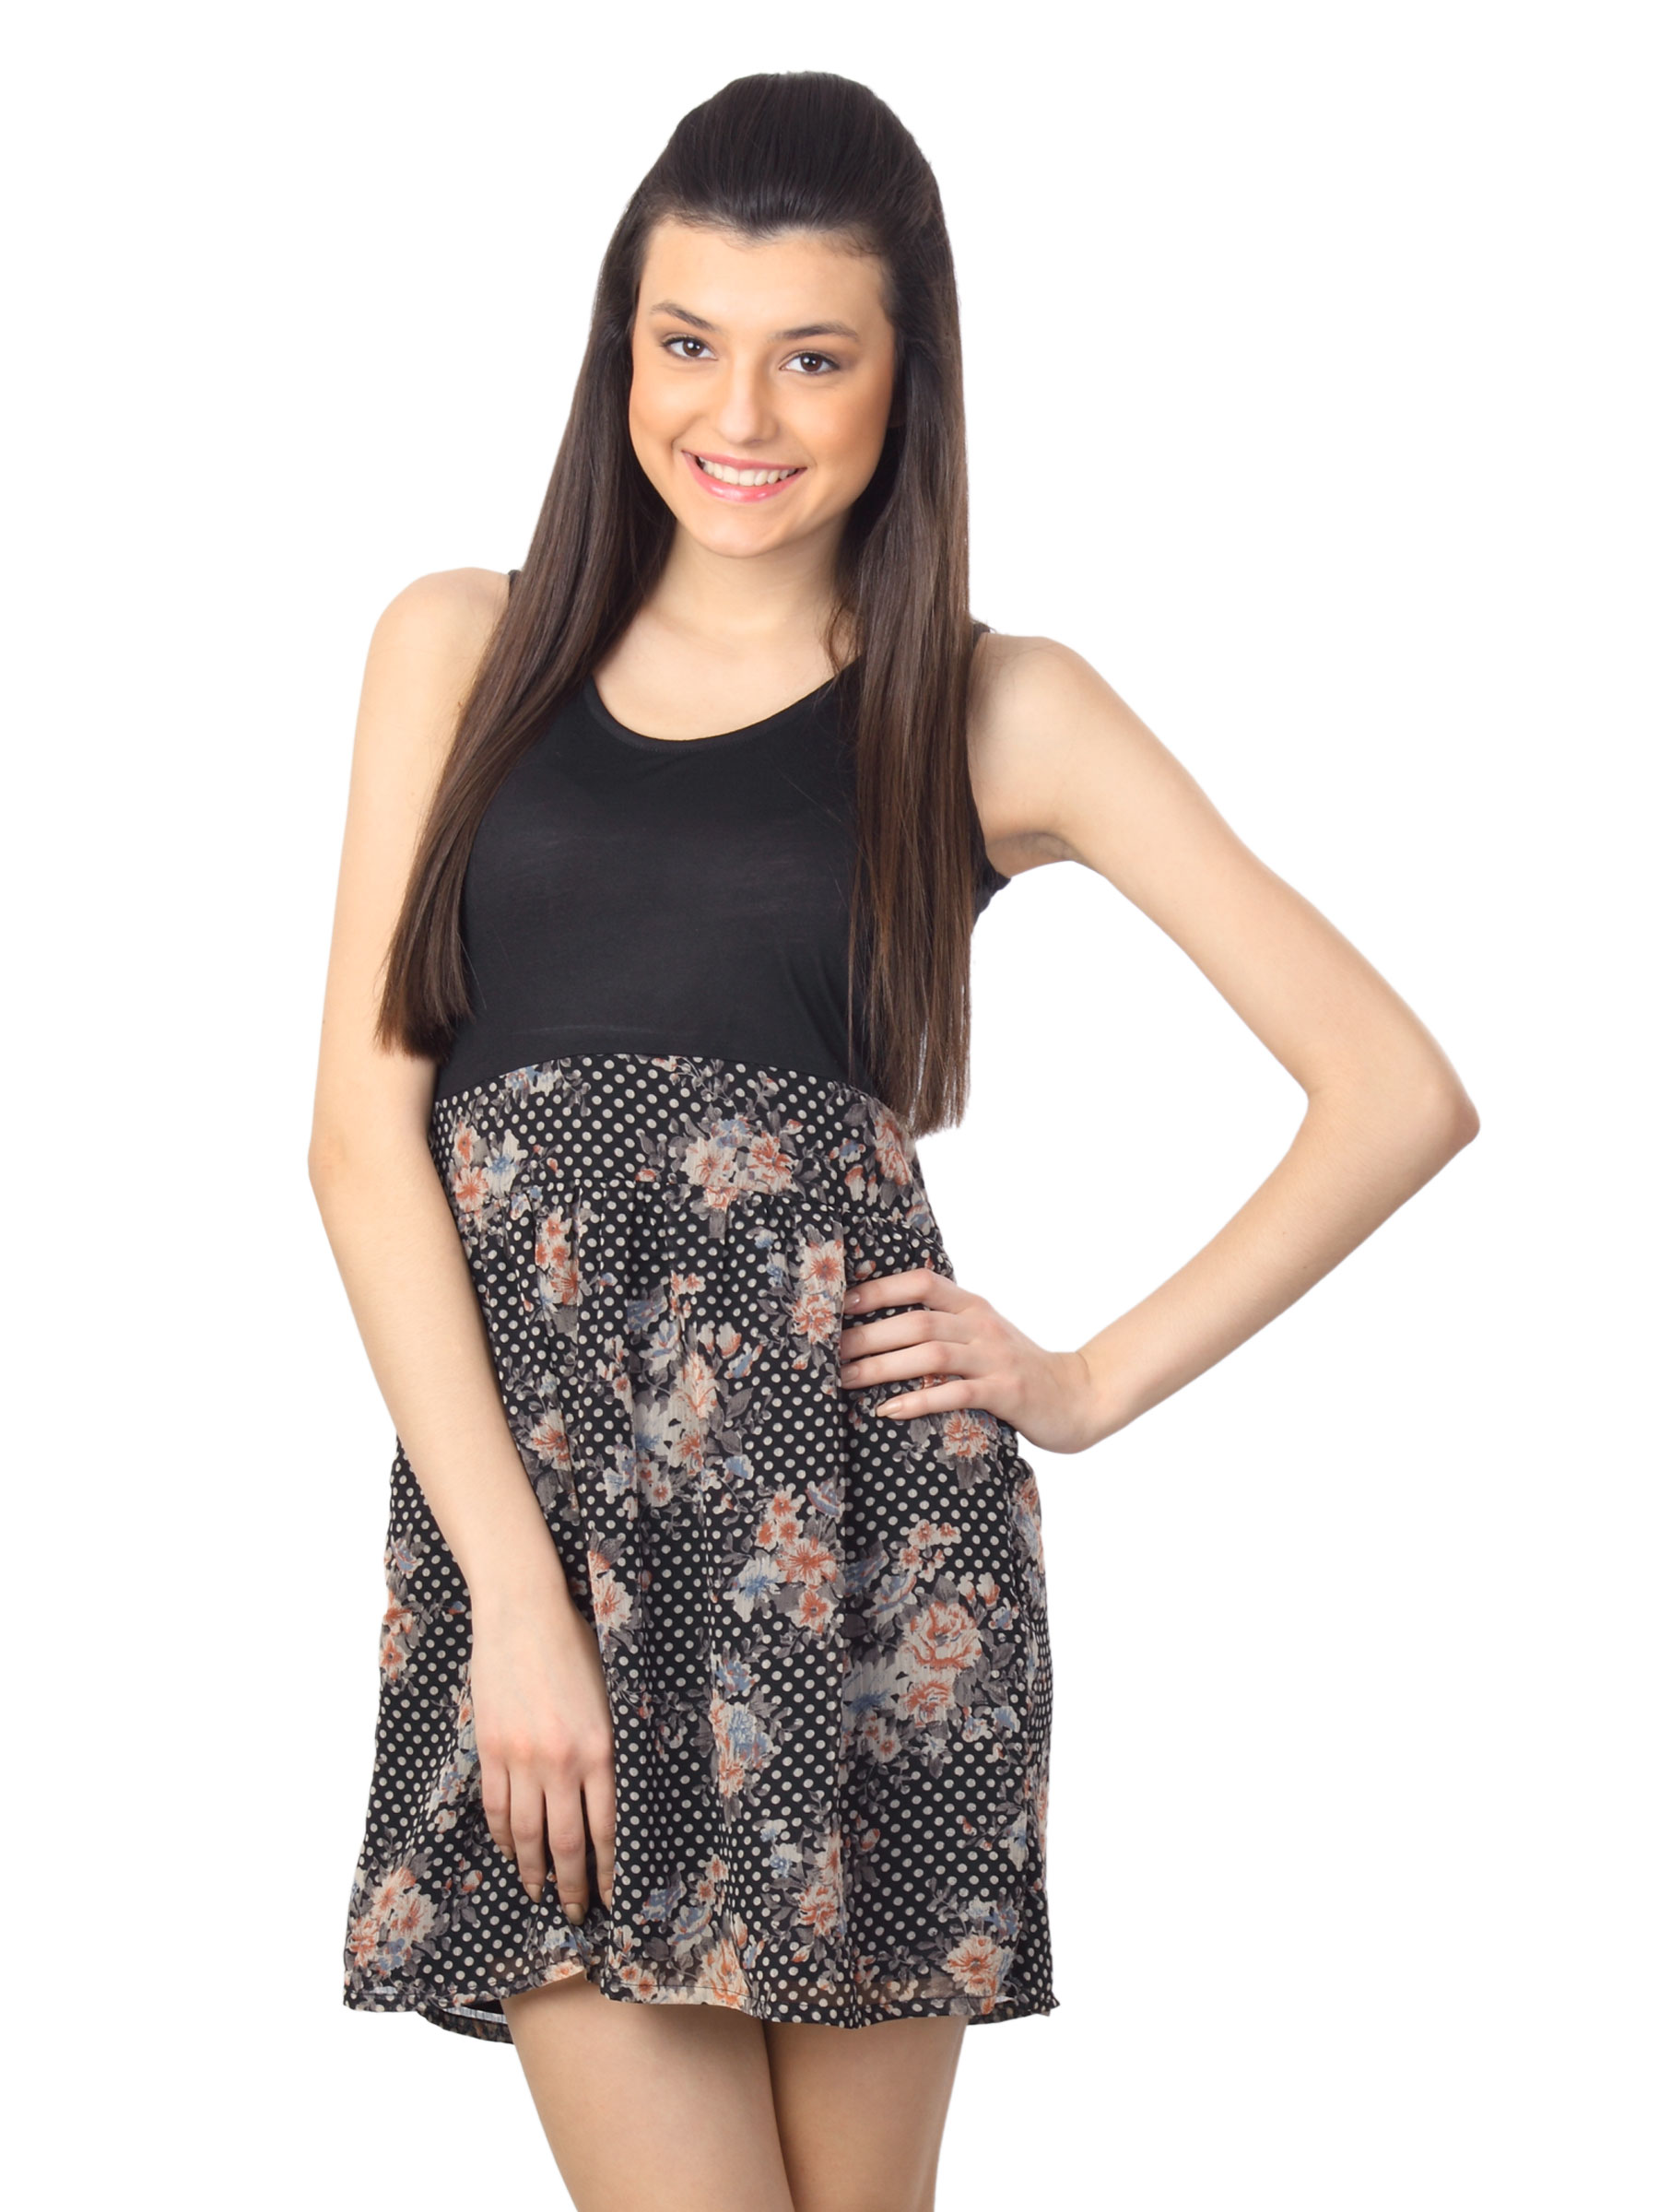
Femella Women Black Dress
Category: Apparel / Dress / Dresses
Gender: Women
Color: Black
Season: Summer 2012
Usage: Casual